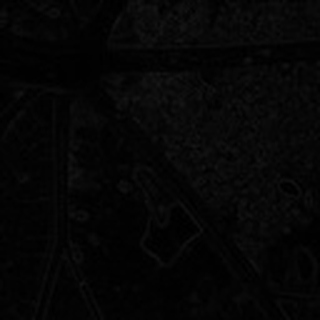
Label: cotton_aphids